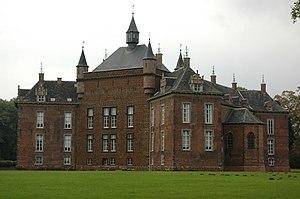
Cette page regroupe l'ensemble des monuments classés de la ville belge de Westerlo.